John Hodgman

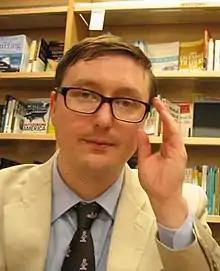
Hodgman at a reading in 2006

Hodgman appeared on "The Daily Show" on November 16, 2005, to promote his book, "The Areas of My Expertise." Host Jon Stewart described the book as "very funny" and said that the section on hobo names in particular was written with "a certain kind of genius." Hodgman has returned to the "Daily Show" numerous times for "resident expert" interview segments, and has been listed on the show's web site as a contributor.